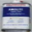
Label: can